Alfred Smoczyk

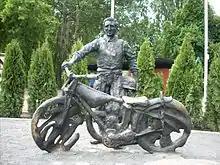
Alfred Smoczyk Monument in Leszno

Alfred Smoczyk (11 October 1928 – 26 September 1950) was an international motorcycle speedway rider from Poland.